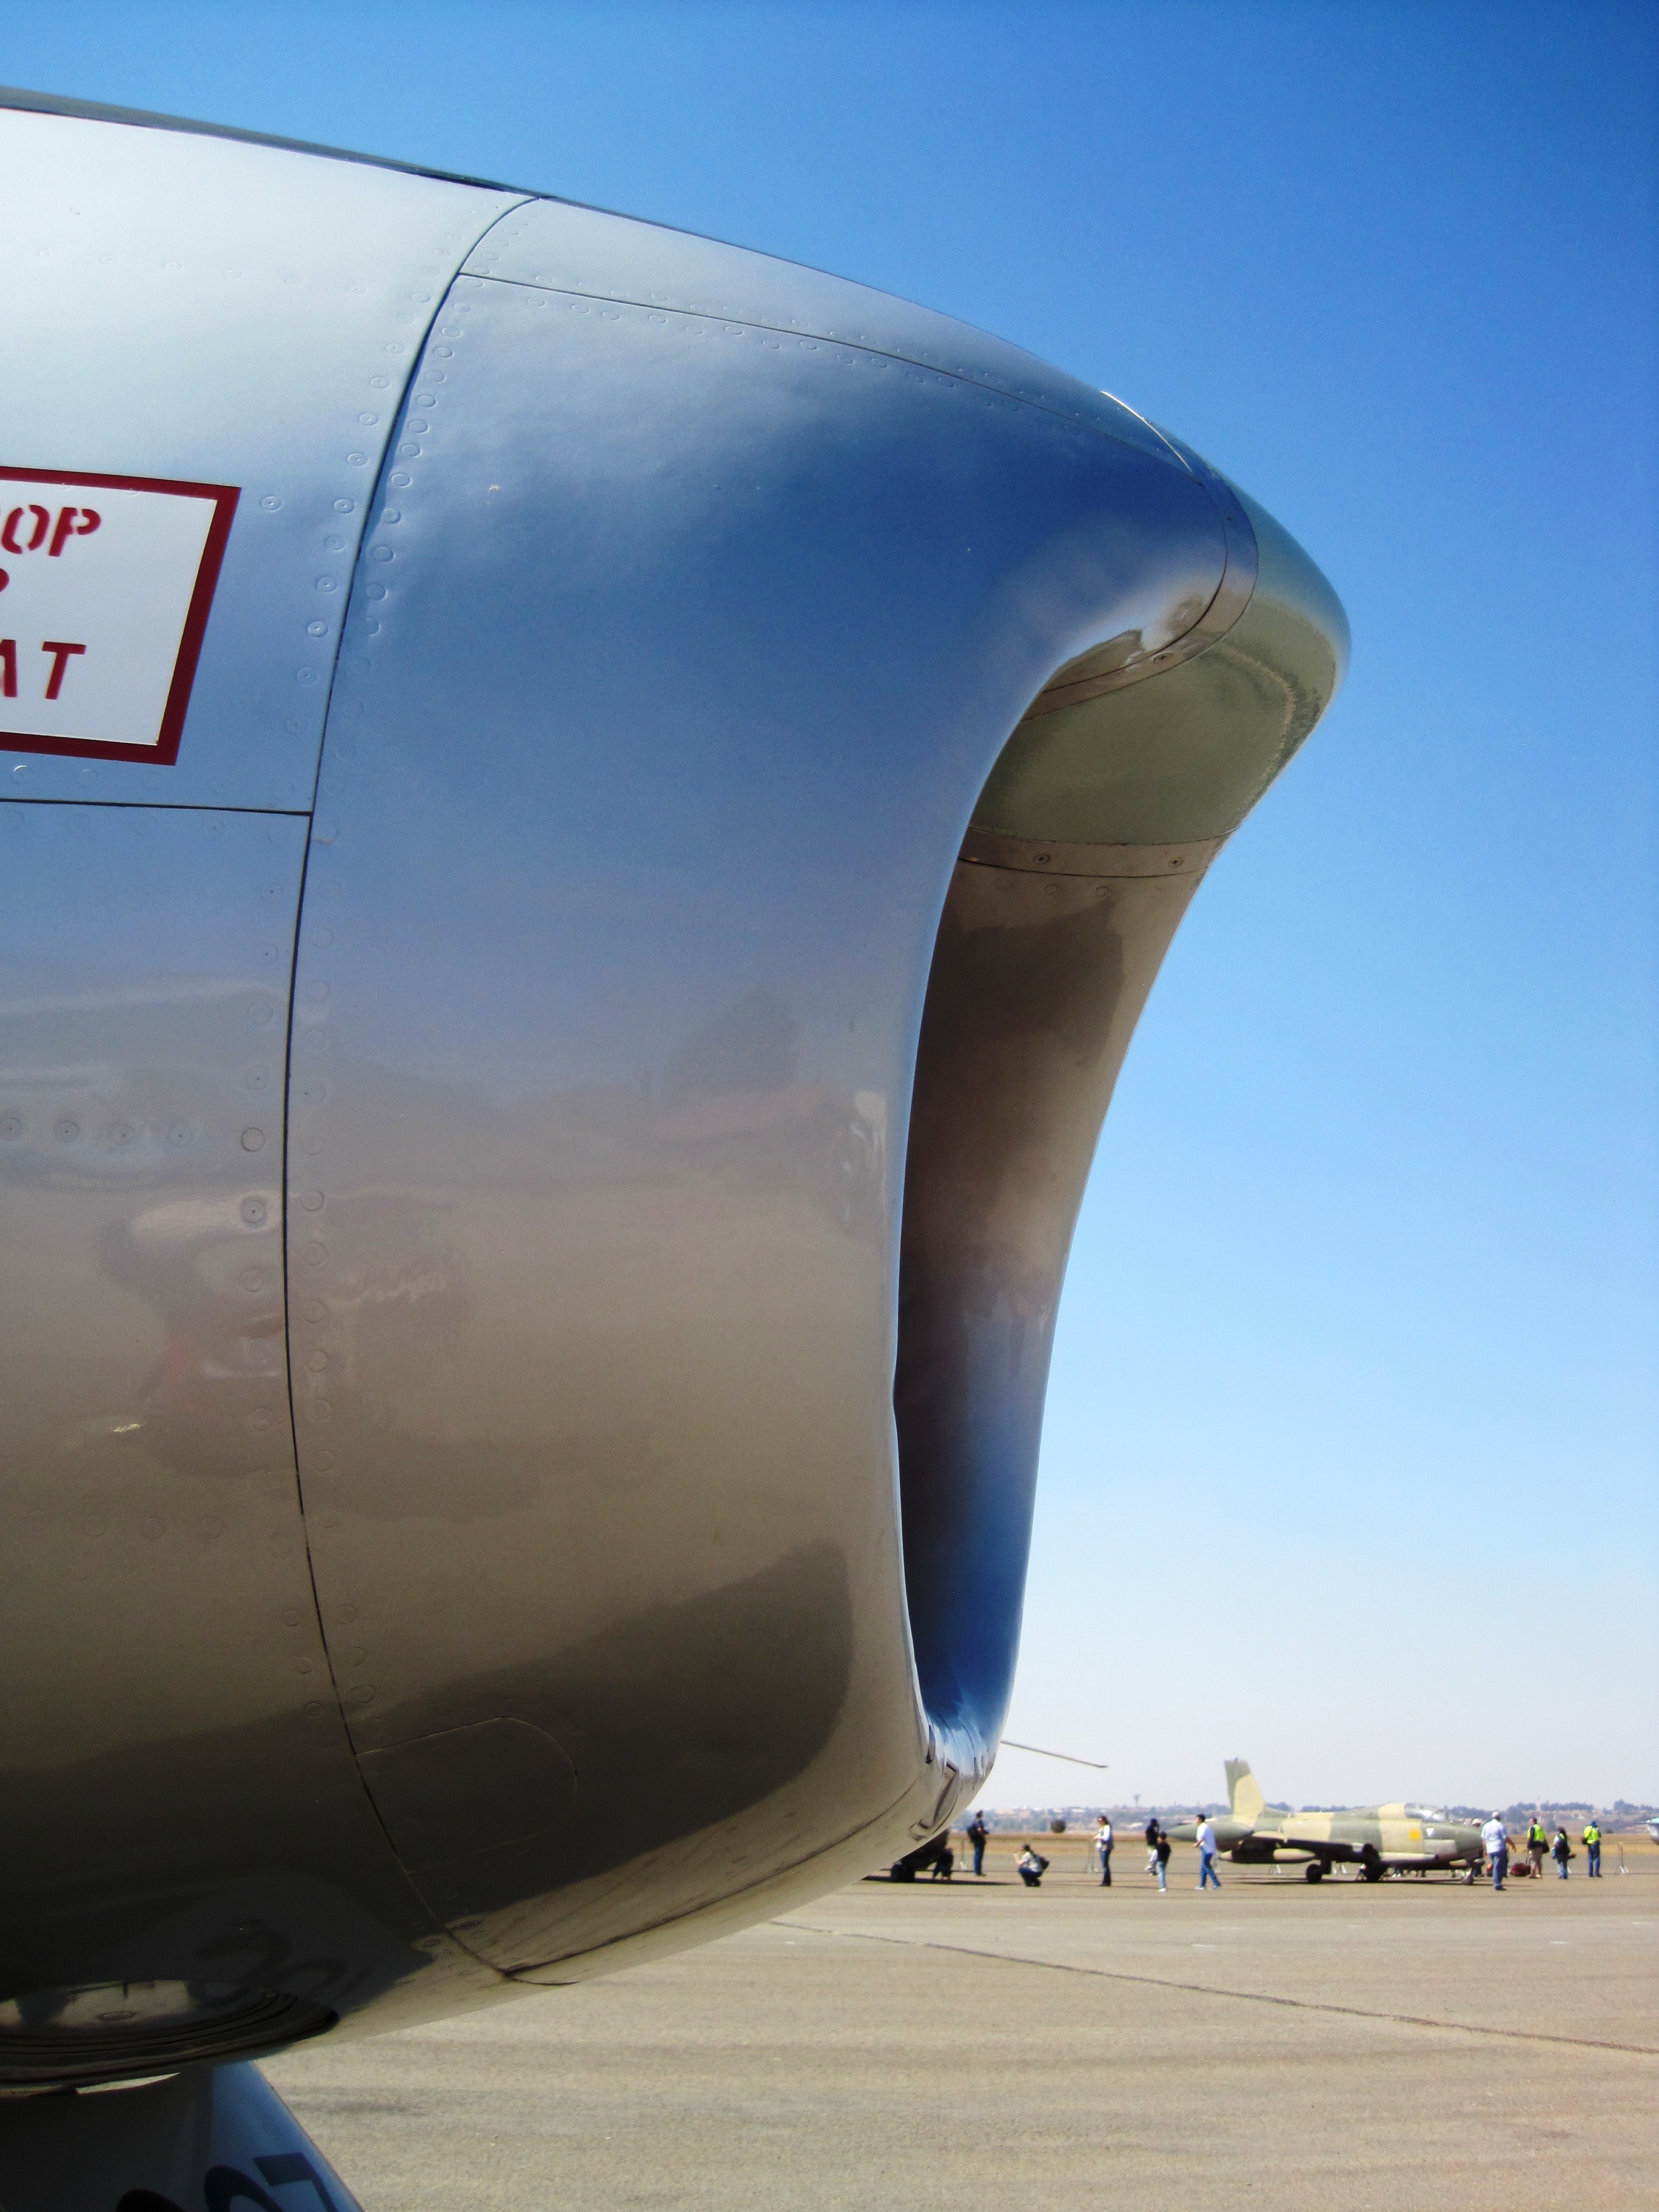
wing, round, airplane, aircraft, jet, vehicle, aviation, flight, nose, airliner, history, fighter, opening, atmosphere of earth, aircraft engine, south african air force museum, engine intake